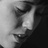
Emotion: sad